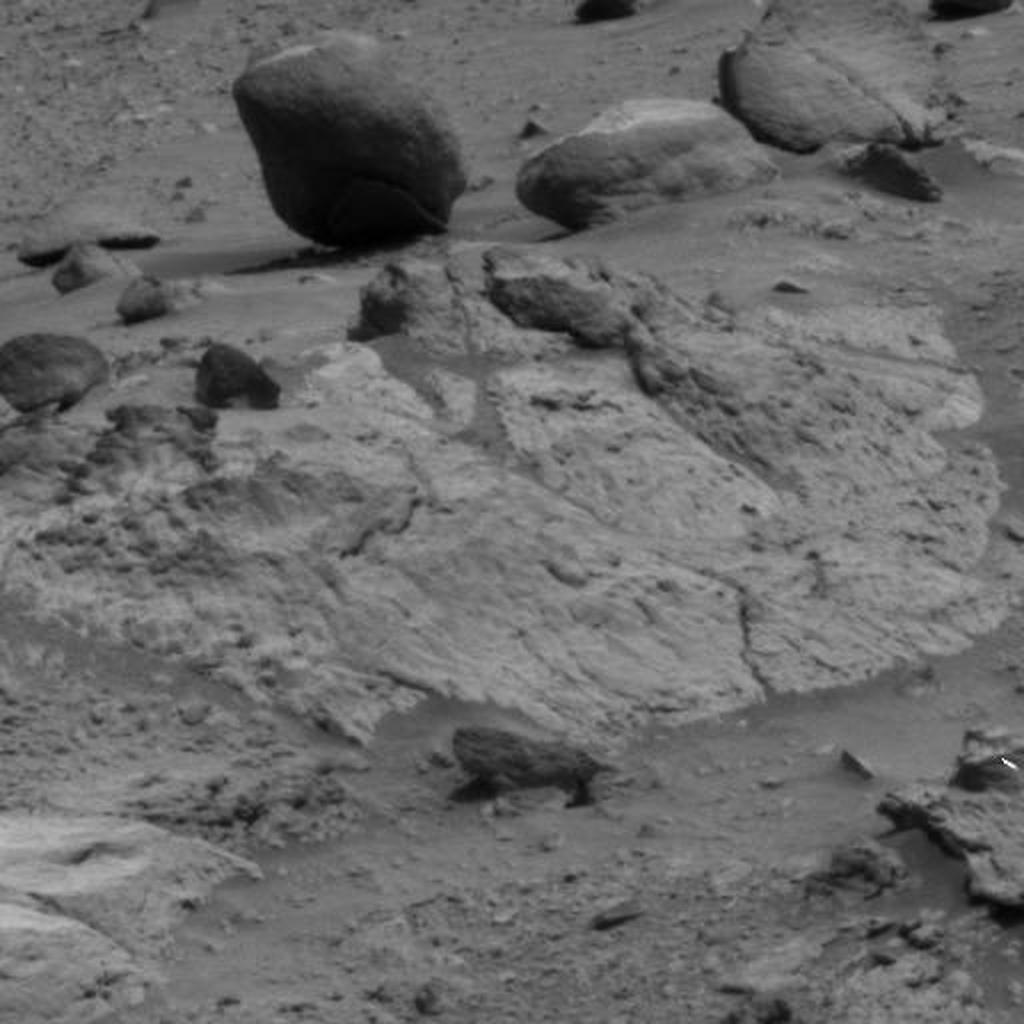
Surface features visible: Rock Outcrops, Float Rocks, Clasts, Rock (Linear Features), Soil, Nearby Surface